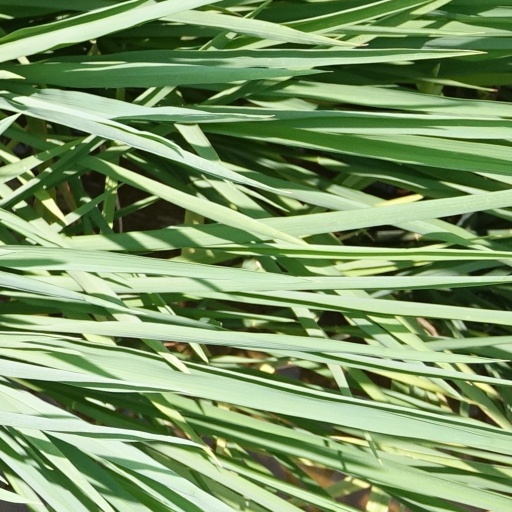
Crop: rice